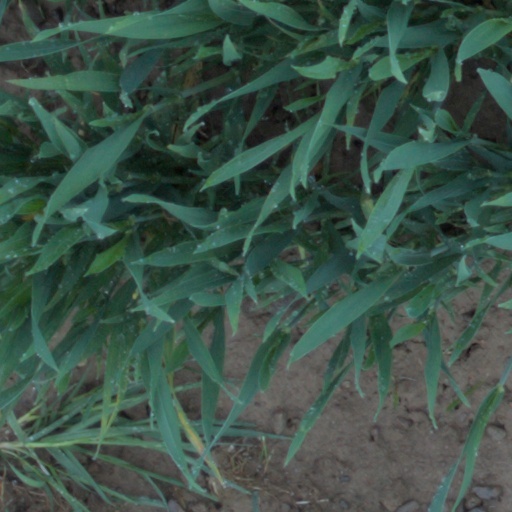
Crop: wheat